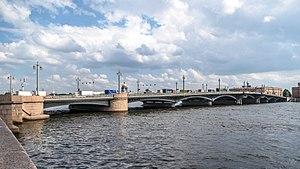
Le pont de l'Annonciation, plus connu sous son ancien nom de pont du Lieutenant Schmidt, est un pont de Saint-Pétersbourg sur la Neva qui relie le centre historique à l'île Vassilievski. Il a été construit entre 1843 et 1850 et était à l'époque le pont le plus long d'Europe.